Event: Nepal Earthquake
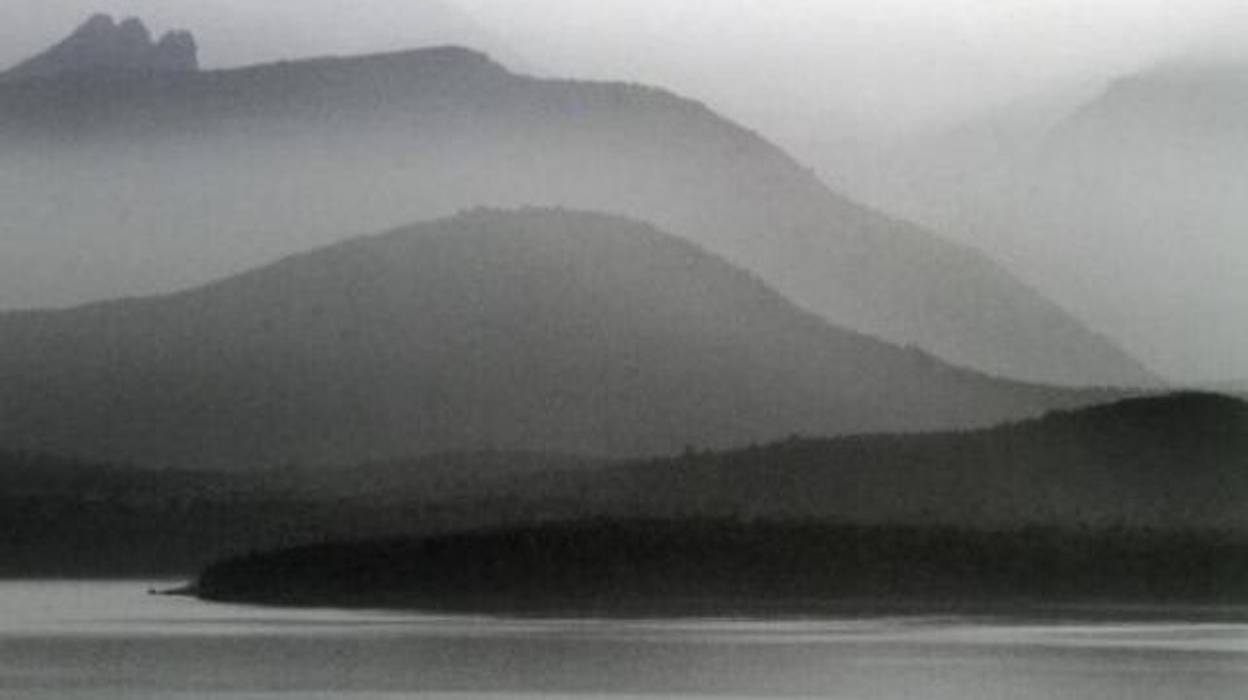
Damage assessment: no_damage